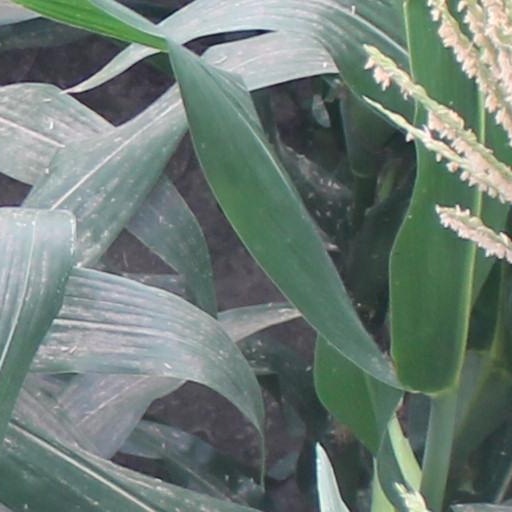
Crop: maize; corn